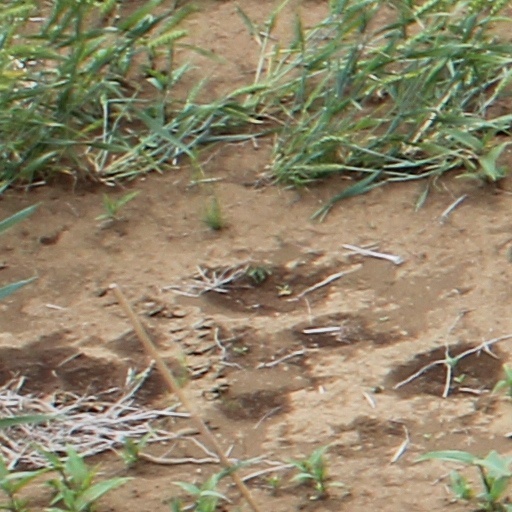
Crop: wheat